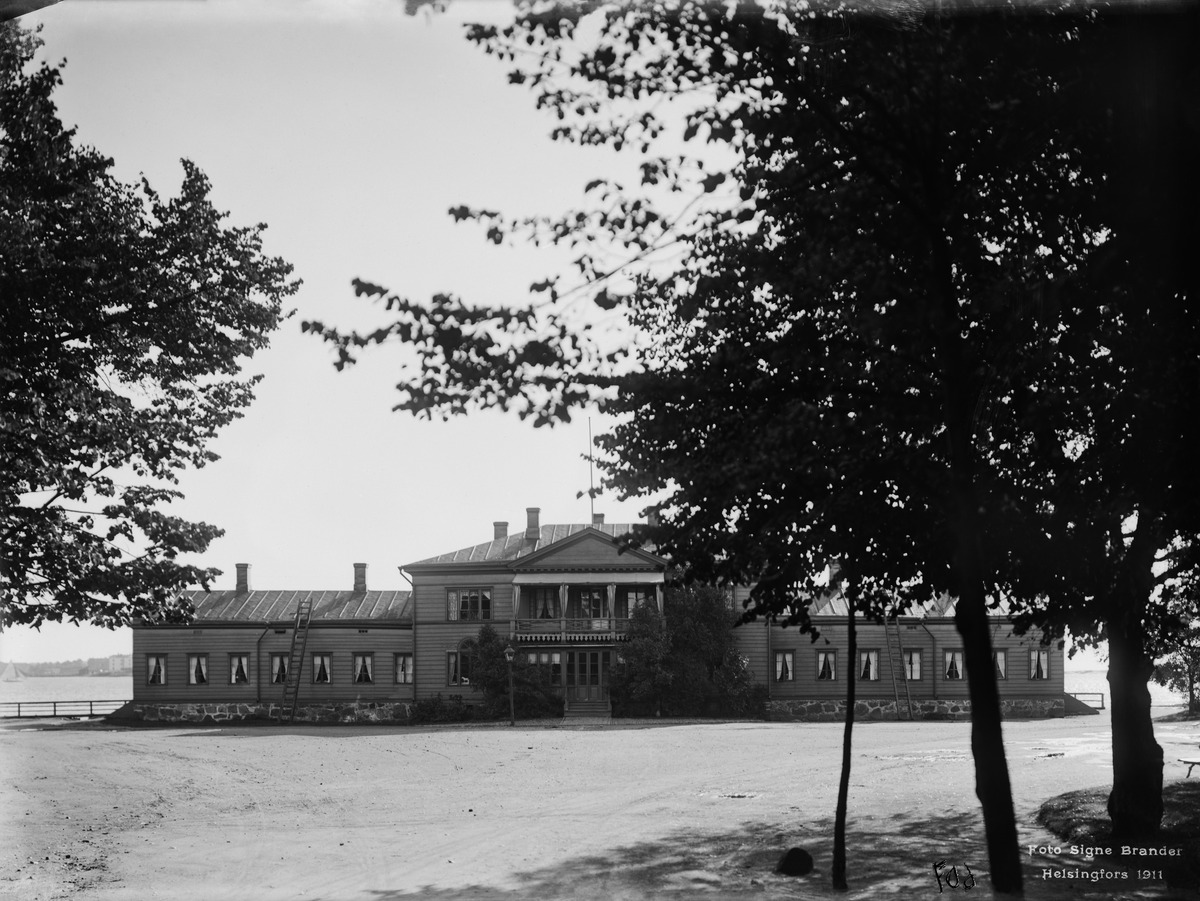
Kaivopuisto
sisällön kuvaus: Kaivopuisto.  Ullanlinnan kylpylaitos. mustavalkoinen
Kuvaaja: Brander, Signe, valokuvaaja
Ajankohta: kuvausaika 1911
Paikka: Suomi, Uusimaa, Helsinki, Kaivopuisto Helsinki
Aiheet: puurakennukset